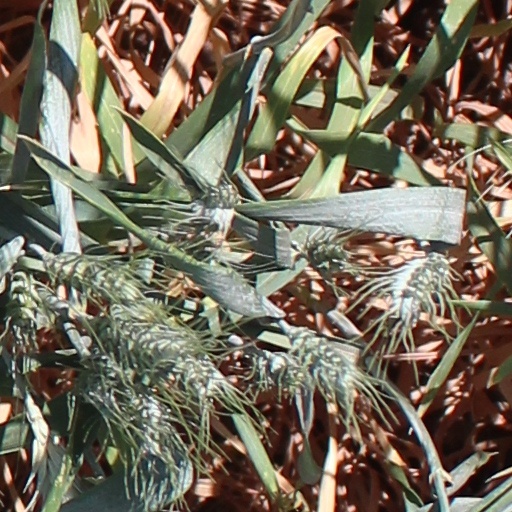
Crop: wheat